Section 178 of the Penal Code of Iceland

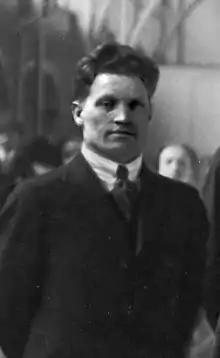
Gordon Sigurjonsson in 1920. He was the only person to have ever been sentenced under Section 178 in Iceland.

The first recorded case of a person being charged with homosexuality under Section 178 occurred in 1924 and involved the athlete Gordon Sigurjonsson, who competed in the 1908 London Olympics and served as a soldier in World War I. In January 1924, a man named Steindór filed a charge against Sigurjonsson for allegedly mistreating patients at the Reykjavík psychiatric hospital, where he worked, as well as for "having sexual relations with the same sex". Steindór also accused Sigurjonsson of trying to "make love to him" and soliciting his affections.